History of the Kingdom of Italy (1861–1946)

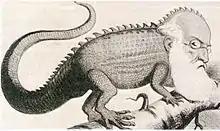
A cartoon about Depretis, accusing him of being a chameleonic politician

Depretis was the founder and the main proponent of "Trasformismo" ("Transformism"), a method of making a flexible centrist coalition of government which isolated the extremes of the left and the right. The process was initiated in 1883, when he moved to the right and reshuffled his government to include Marco Minghetti's conservatives. This was a move Depretis had been considering for a while before 1883. The aim was to ensure a stable government that would avoid weakening the institutions by extreme shifts to the left or right. Depretis felt that a secure government could ensure calm in Italy.